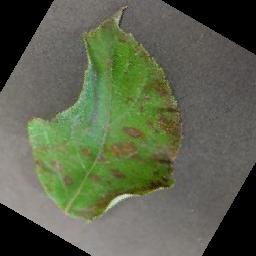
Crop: apple
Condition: cedar_rust